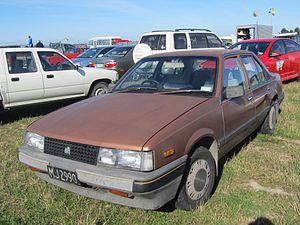
La Holden Camira est une familiale qui a été produite par Holden de 1982 à 1989.